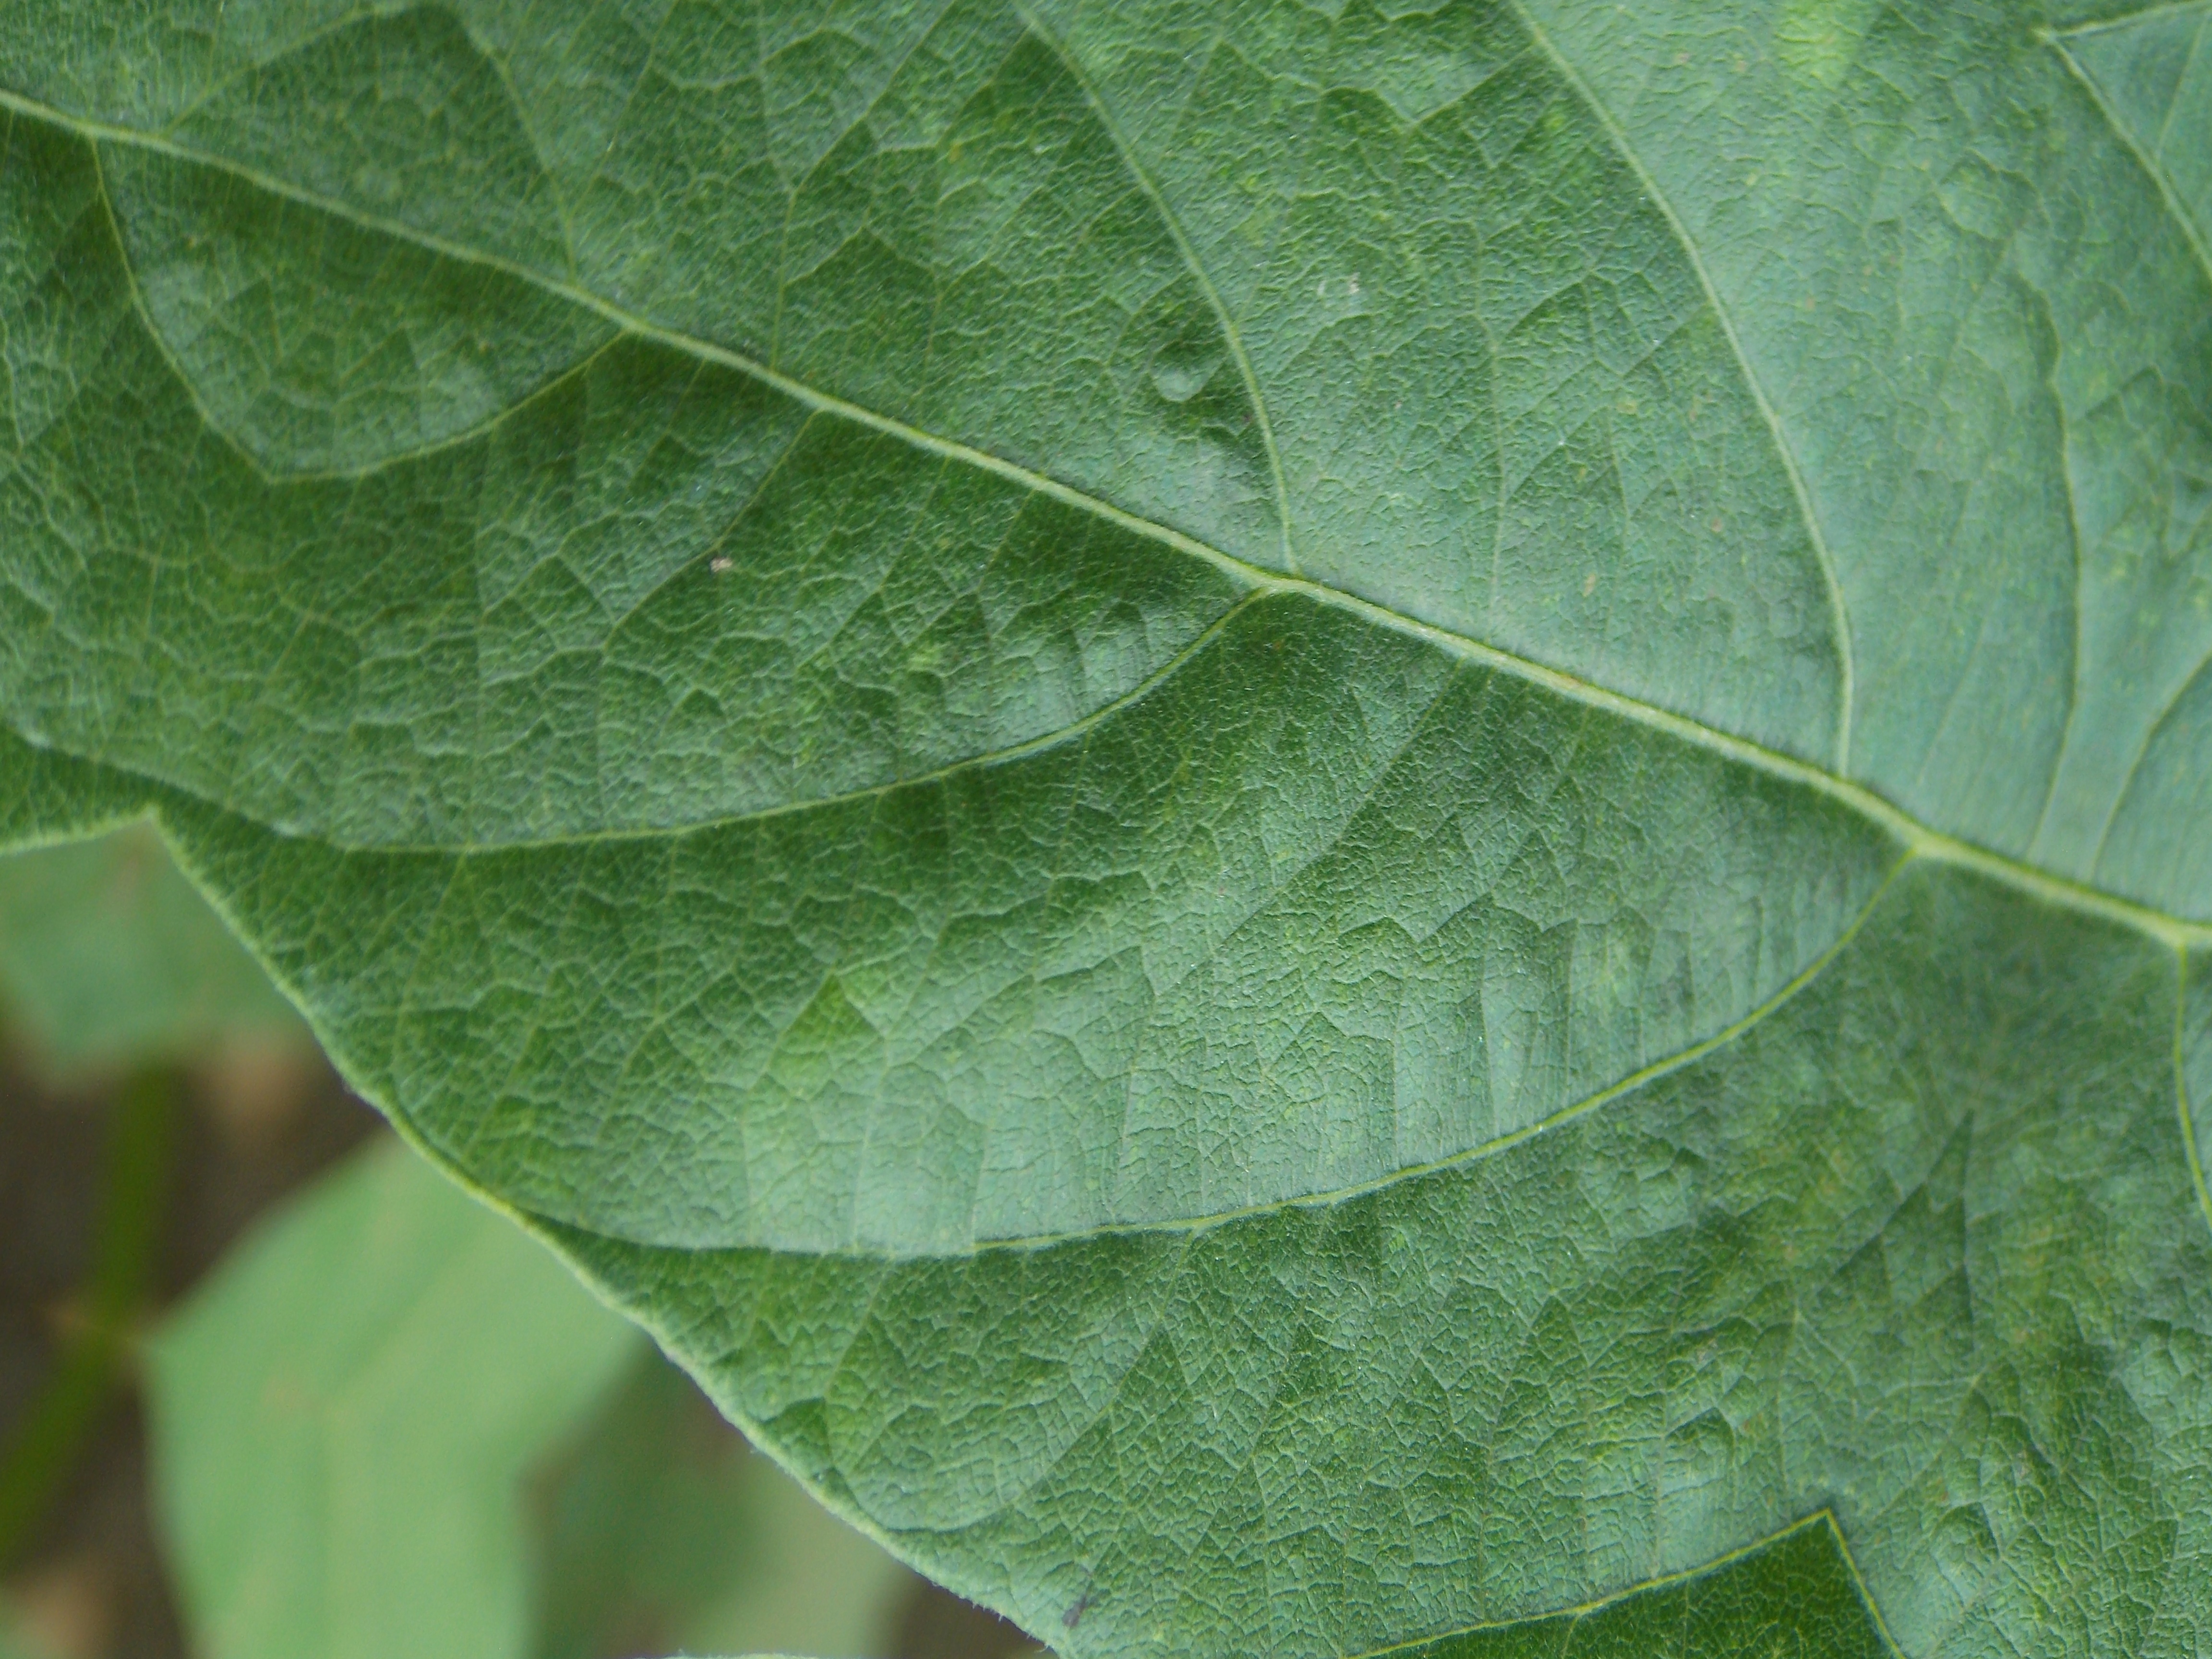
Label: Healthy